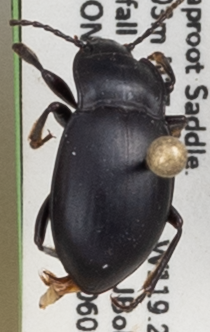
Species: Metrius contractus
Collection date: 2021-06-02
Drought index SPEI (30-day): -1.546
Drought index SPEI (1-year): -2.09
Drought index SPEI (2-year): -2.09